Bear Poplar, North Carolina

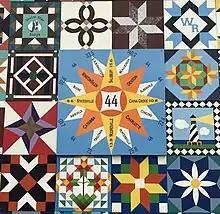
A tribute to the historical name of Bear Poplar, Forty-Four, as part of Mount Ulla Barn Quilt, the largest community barn quilt in the United States from 2019 to 2021.

Mount Ulla Barn Quilt, the largest community barn quilt in the United States from 2019 to 2021, is on the wall of a local Bear Poplar store, Elsie's (formerly West Rowan Farm, Home & Garden). The Mount Ulla Community Barn Quilt is 500 square feet, twenty square feet larger than the previous title holder—a community barn quilt in Ashland, Kansas. The Mount Ulla Barn Quilt held this title from 8 July 2019 until it was surpassed on 23 October 2021 by the "Always Original Barn Quilt Mural" in the nearby town of Cleveland, North Carolina.